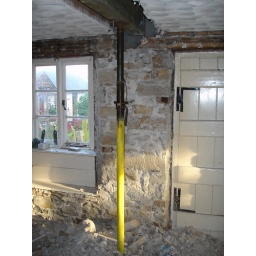
New beams supporting wall above kitchen